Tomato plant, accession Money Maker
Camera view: tilt-top (135 deg); turntable rotation: 270 degrees
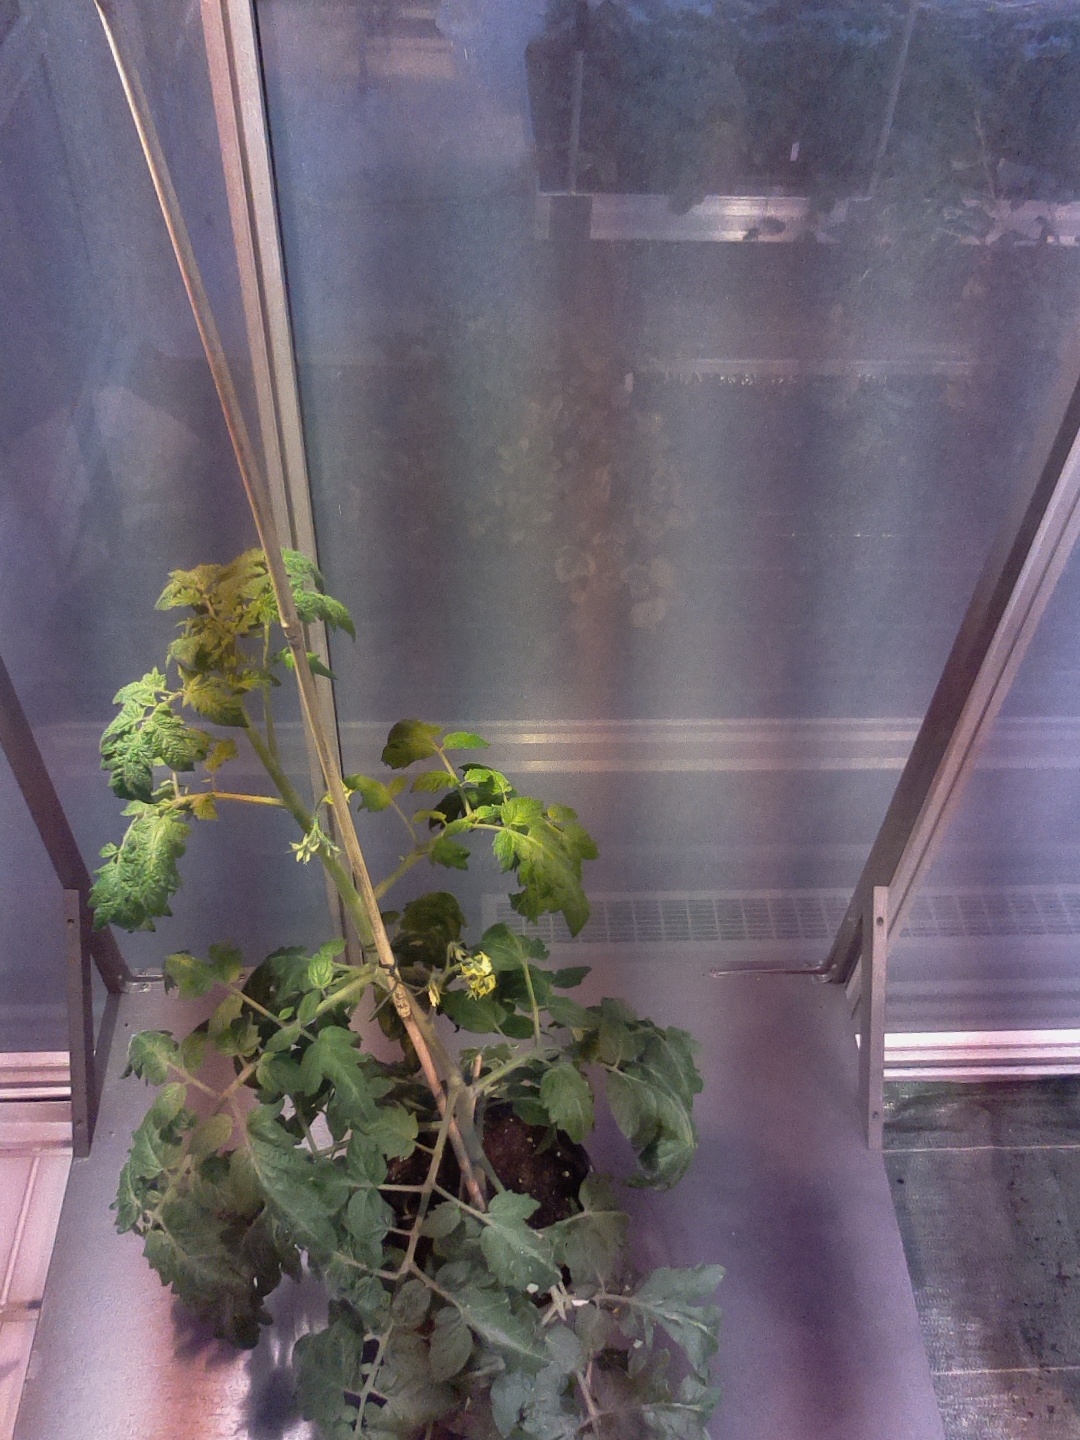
BBCH growth stage 66: Full flowering, 60%-70% of flowers open, more petals falling